2019 Tour de l'Avenir

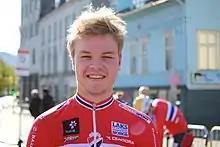
Tobias Foss won the general classification at the race.

A total of 153 riders, from 26 teams participated in the race. There were 23 national teams, two regional teams, and one international team. The Canadian team competed at the event for the first time in eight years. The event consisted of mostly hilly and mountainous stages, with one rest day between stages 6 and 7. Stage 2 of the race was a team time trial.